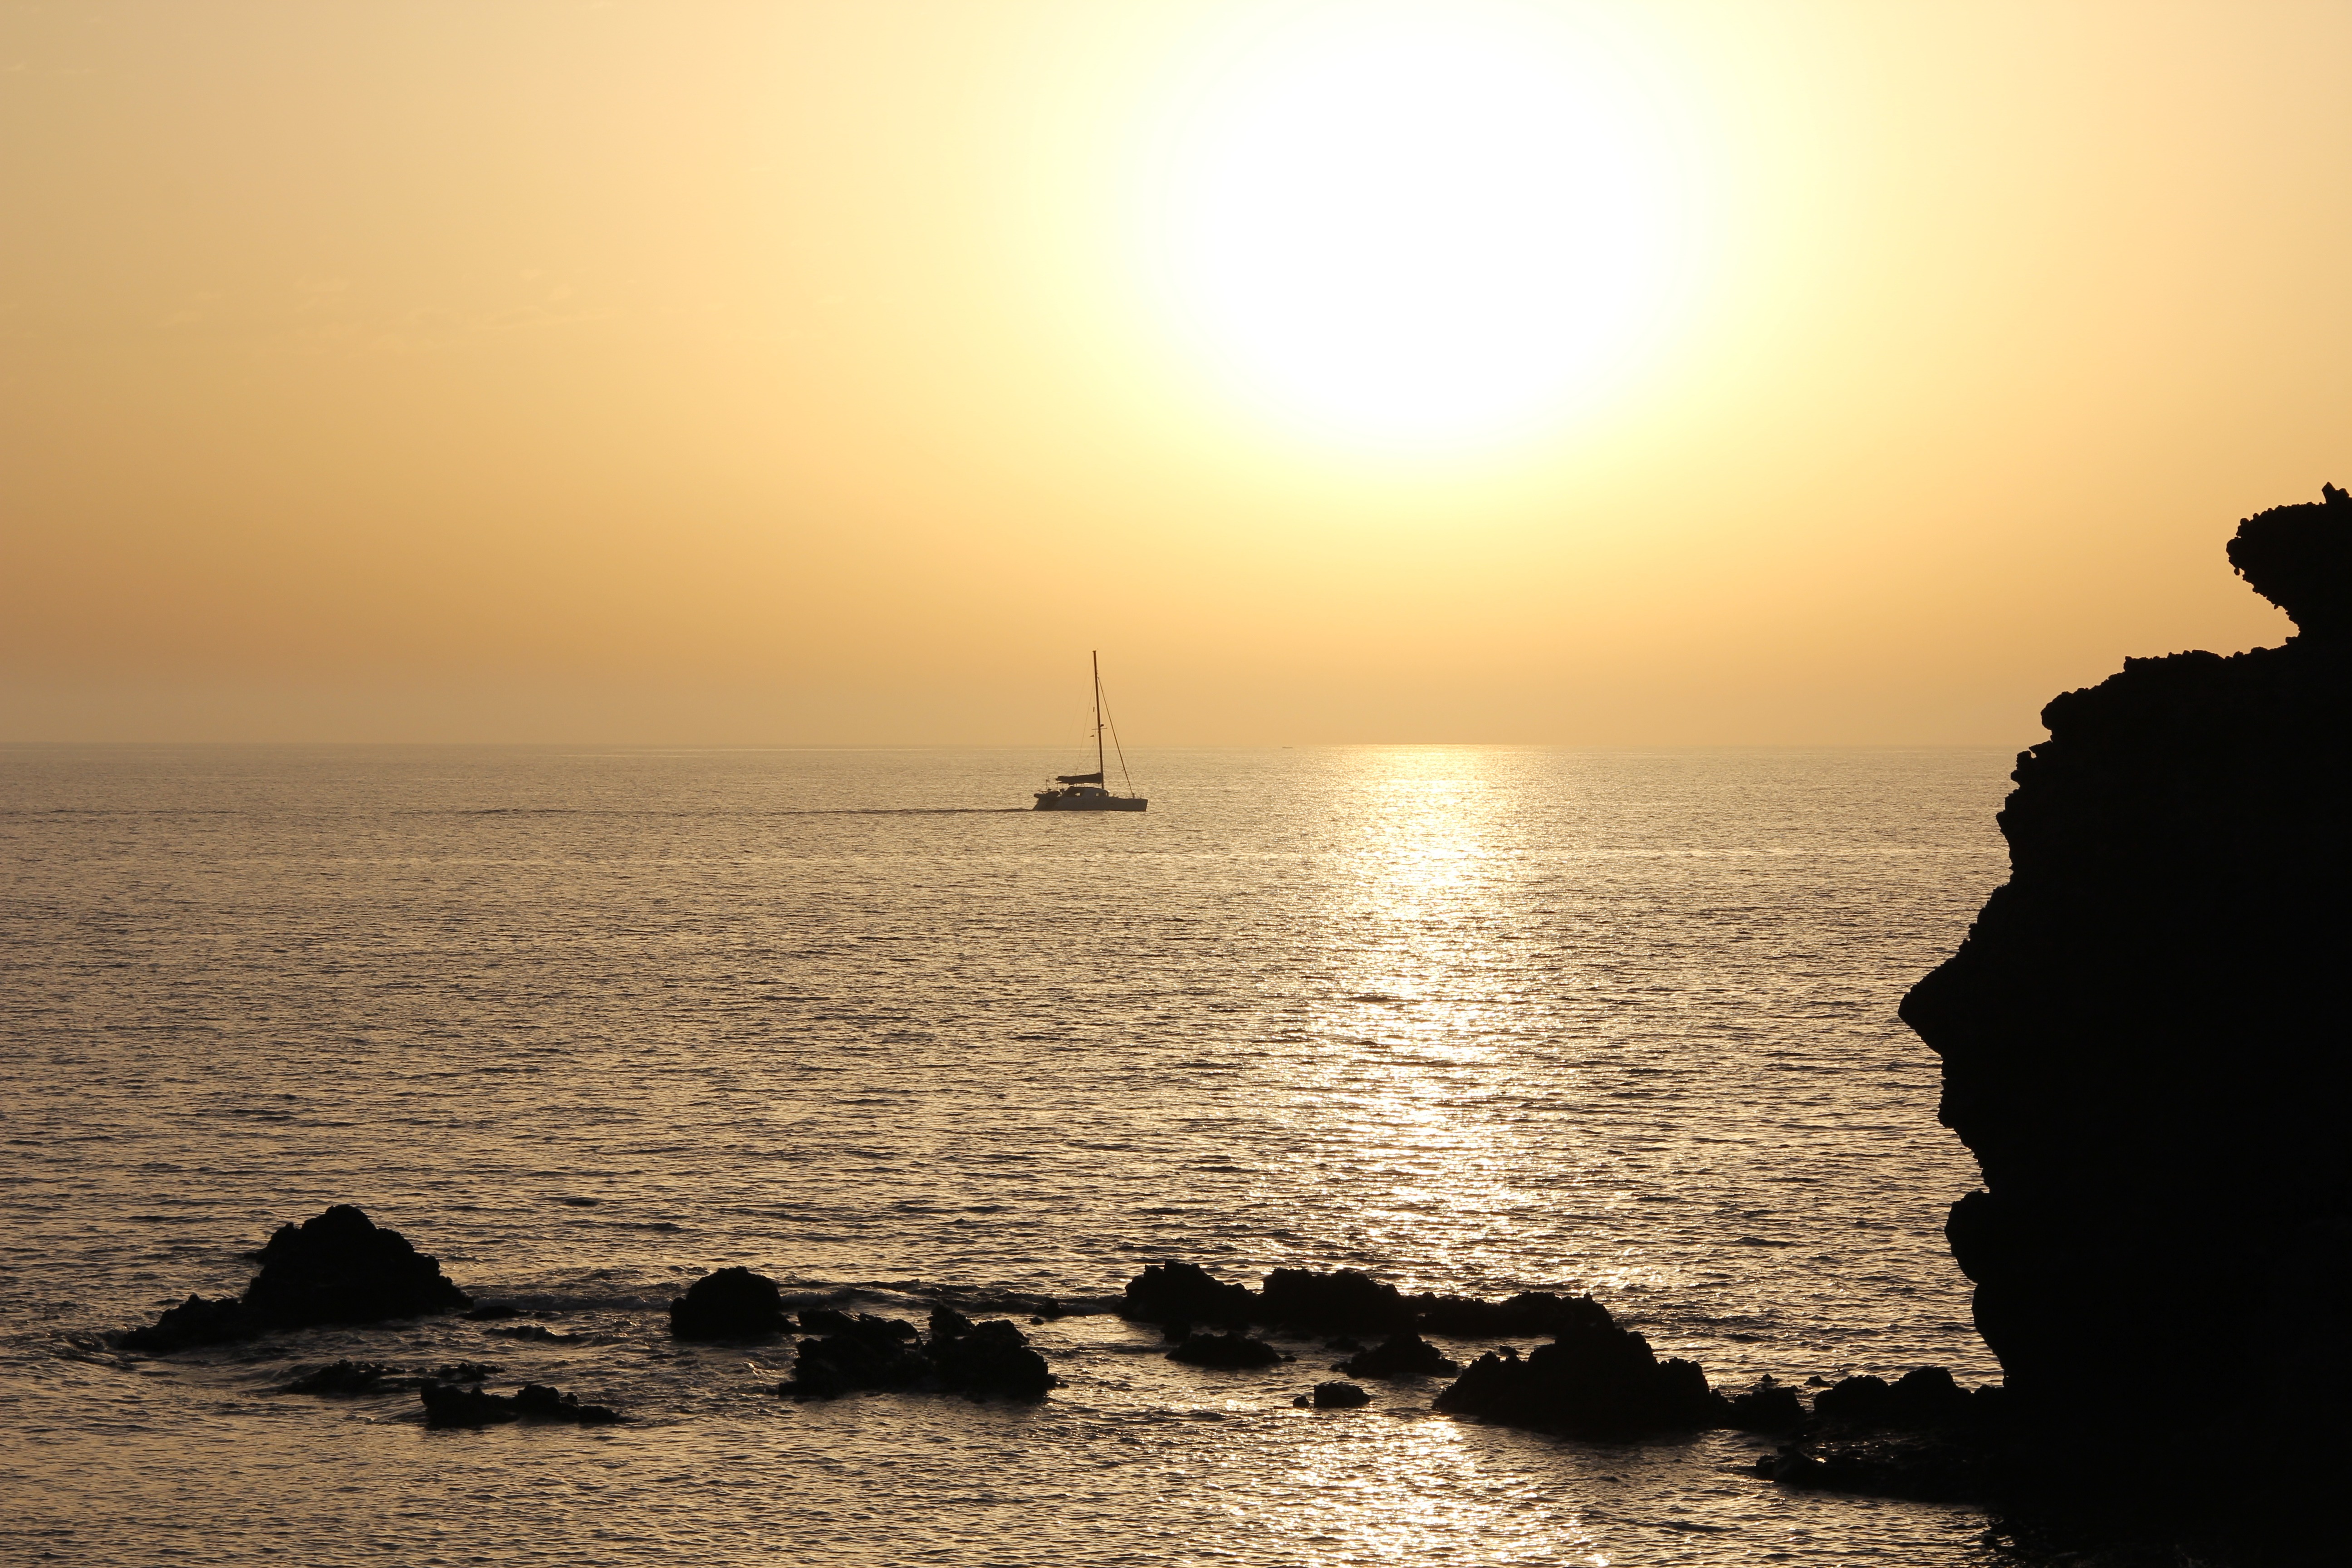
beach, sea, coast, water, nature, rock, ocean, horizon, silhouette, sun, sunrise, sunset, boat, sunlight, morning, shore, wave, dawn, dusk, evening, mediterranean, bay, rocks, silver